Colonial National Bank Building

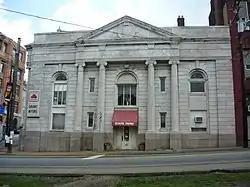
Colonial National Bank Building, April 2008

Colonial National Bank Building, also known as the Grant Myers Building, is a historic bank building located at Connellsville, Fayette County, Pennsylvania. It was built in 1906, as a one-story, open bank building. It was remodeled during the 1930s, to be two-stories. It has two Classical Revival facades, featuring four, two-story Ionic order columns supporting a pediment on each side.